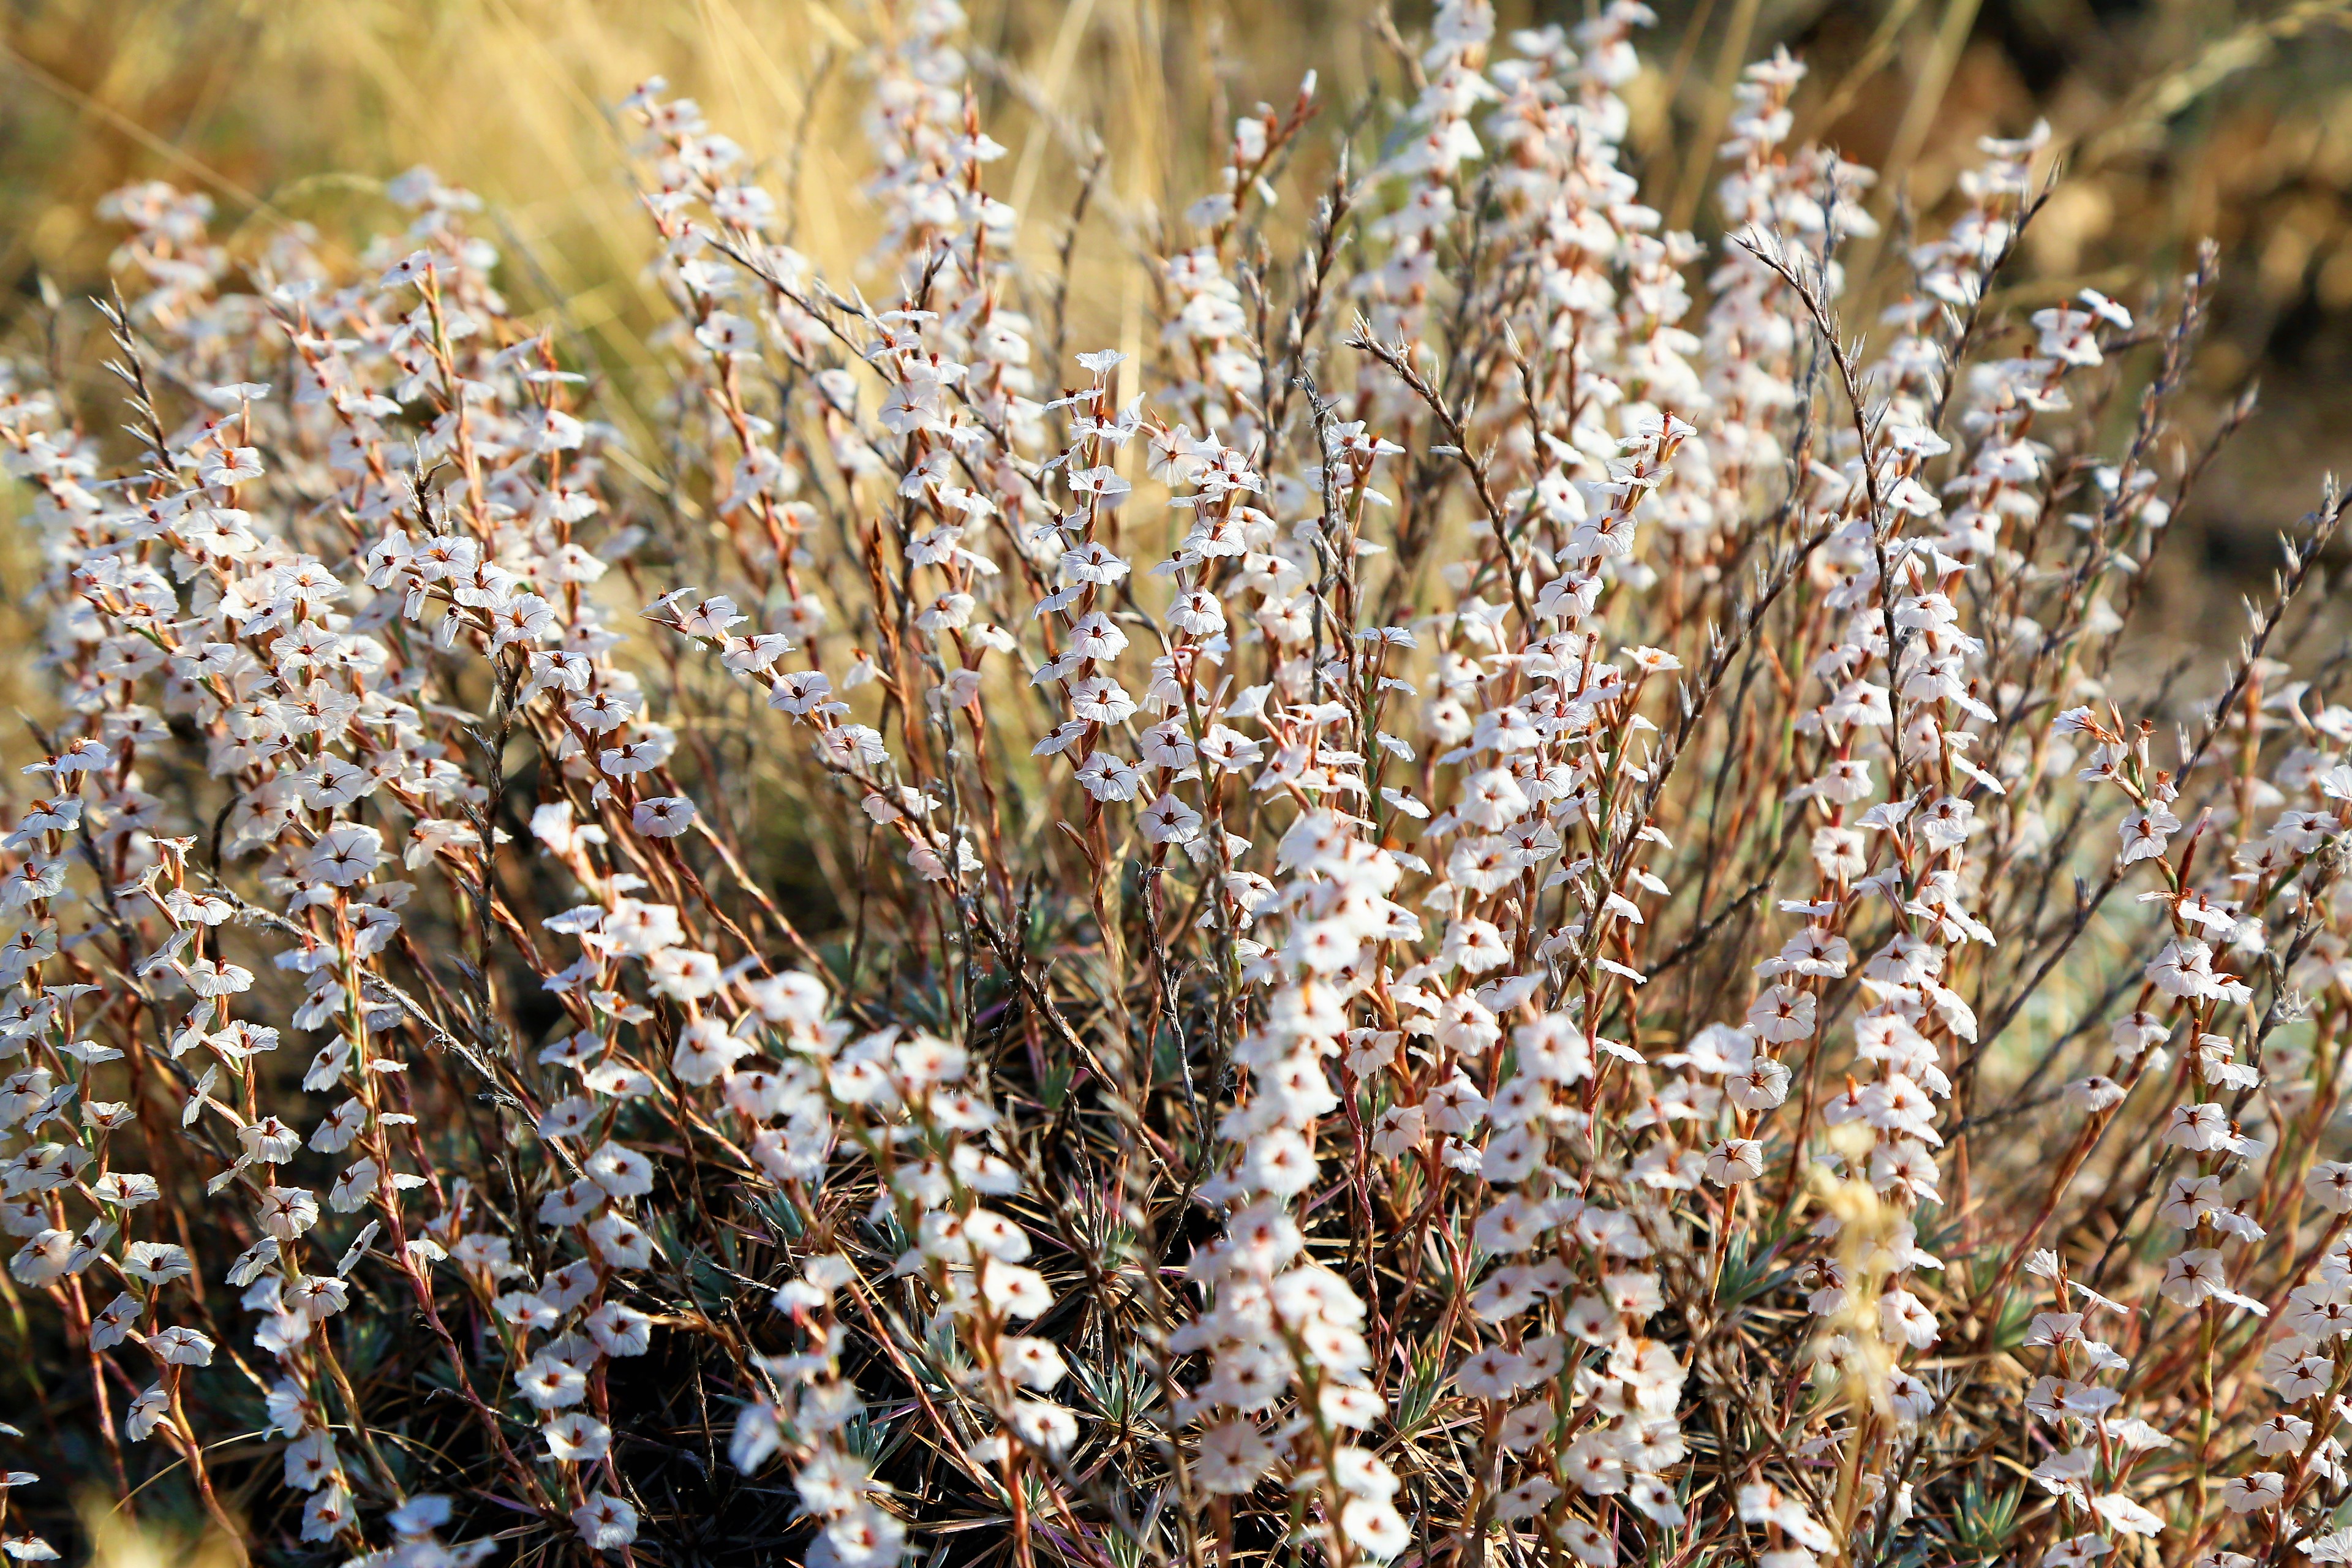
herbs, flowers, nature, rural, land, spring, flower, plant, flowering plant, plant stem, wildflower, broomrape